Kediri kingdom

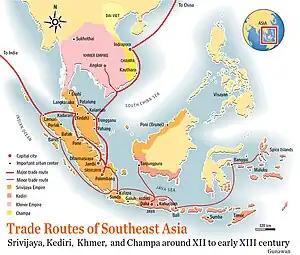
Srivijaya and Kediri around the 11th to early 12th century

The Kediri kingdom existed alongside the Srivijaya empire based in Sumatra throughout the 11th to 12th century and seems to have maintained trade relations with China and to some extent India. Chinese accounts identify this kingdom as "Tsao-wa" or "Chao-wa" (Java). The number of Chinese records signifies that Chinese explorers and traders frequented this kingdom. Relations with India were cultural, as several Javanese "rakawi" (poets or scholars) wrote literature that was inspired by Hindu mythology, beliefs, and epics such as Mahabharata and Ramayana.